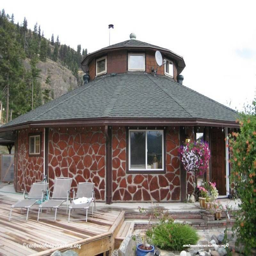
island is home to a rain forest , mountains , lush valleys and all manner of people and wildlife .